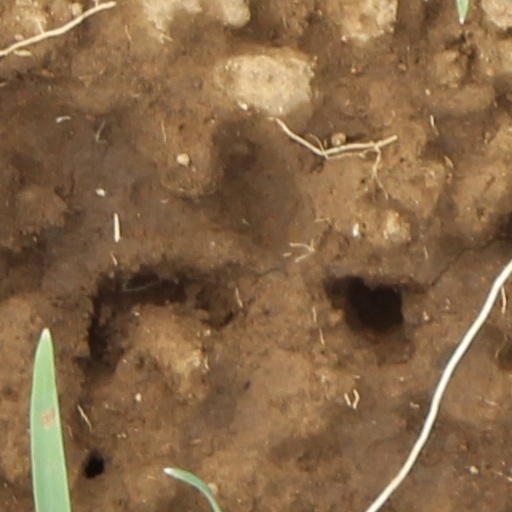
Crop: wheat